Mickey's Diner

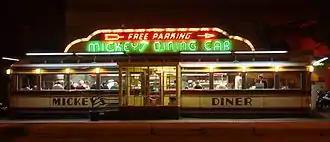
Mickey's Diner at night

The diner is also featured on the front and back cover of the 1985 self-titled debut album of R&B singer Alexander O'Neal, and appears in his 1985 music video for the song "Innocent". The diner also appears in the 1991 Pet Shop Boys music video for the song "Where the Streets Have No Name (I Can't Take My Eyes off You)".